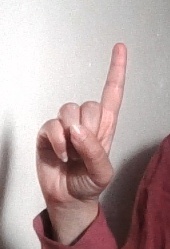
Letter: bb